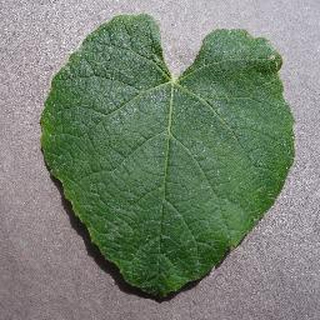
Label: healthy_grape